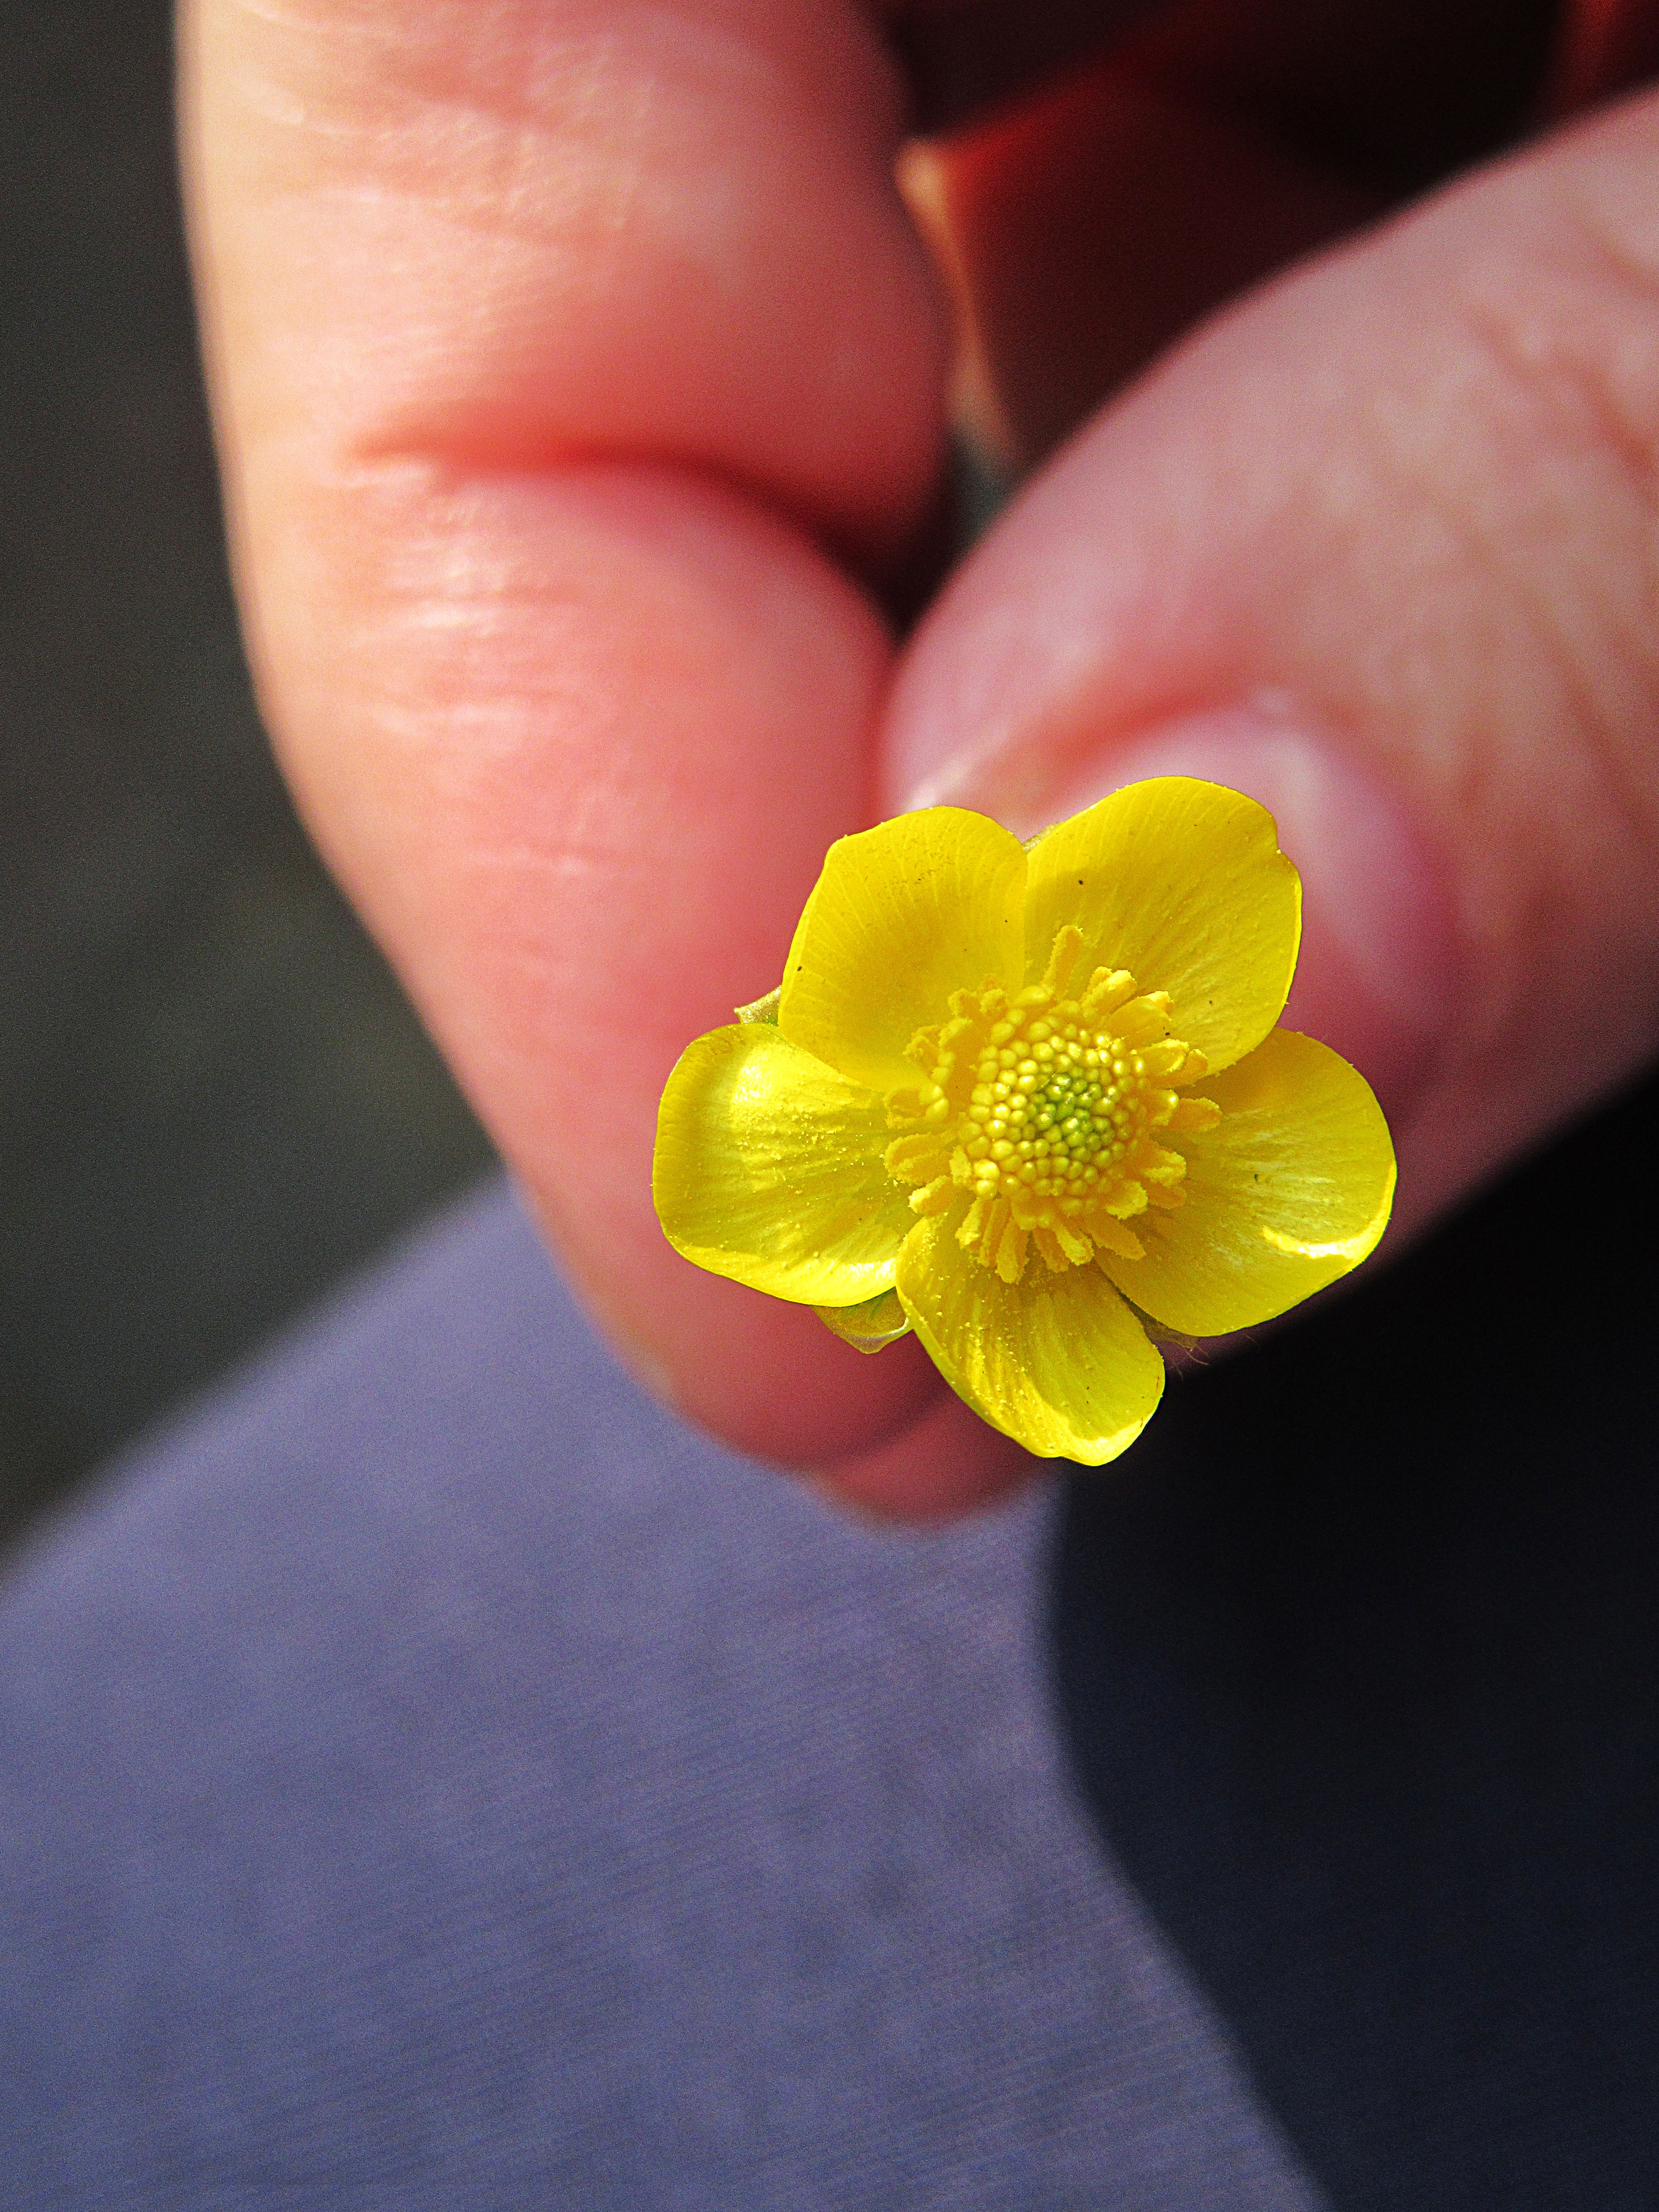
hand, plant, leaf, flower, petal, bloom, finger, food, spring, red, produce, macro, yellow, flora, yellow flower, flowers, close up, petals, buttercup, macro photography, for you, flowering plant, land plant